Siloa Chapel, Aberdare

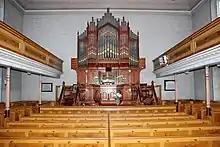
Interior

In 1841, Thomas Rees, then minister at Ebenezer, Trecynon, began to hold a Sunday school in what was then the adjacent village of Aberdare, and also began to preach in English, with a view of establishing an English-language cause. When Rees departed to Siloah, Llanelli, in early 1842, the original proposal was abandoned but a small group of members from Ebenezer continued to hold meetings, but in the Welsh language. The leading figure was David Price, who had recently moved to Aberdare from the Vale of Neath. At his instigation meetings began to be held in the long room of the Boot Inn, Aberdare. In 1843, fourteen members from Ebenezer, Trecynon, the oldest independent church in the district, sought to be released to establish a new church. Despite the reservations of some older members the request was approved and the new church was named Siloa, in deference to their former minister's new church in Llanelli. Amongst the original members was David Price, who played an active and direct role in the construction of the original building. The first building cost £600.